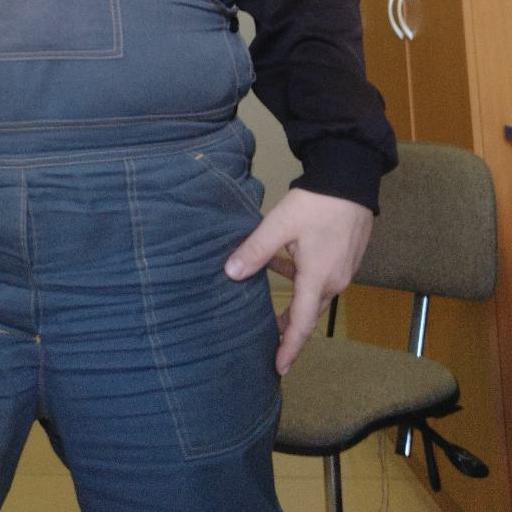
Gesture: no_gesture